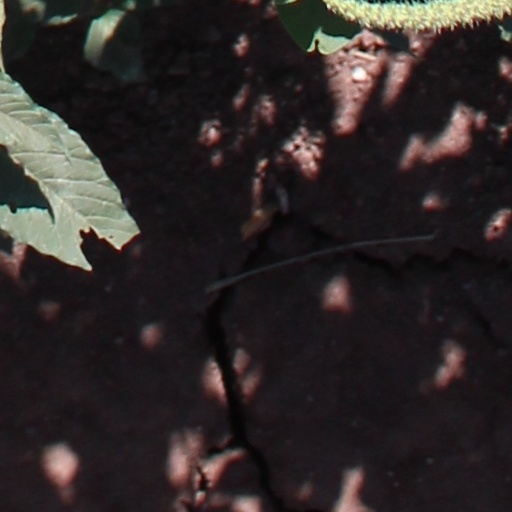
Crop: wheat